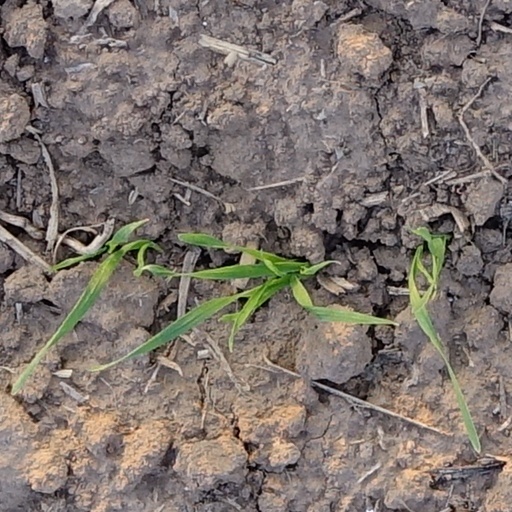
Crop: wheat